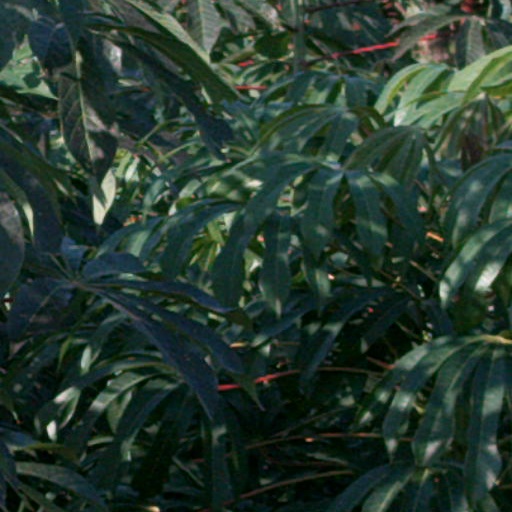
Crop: cassava